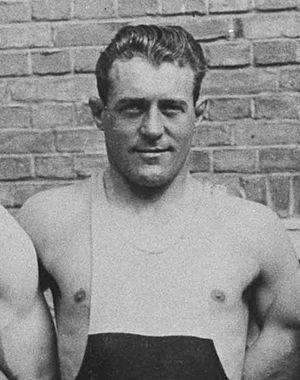
Ture Sigvard "Thure" Sjöstedt est un lutteur suédois né le 28 août 1903 à Yngsjö et mort le 2 mai 1956 à Malmö.